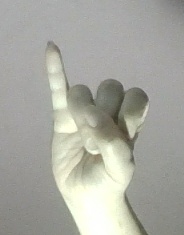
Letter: meem